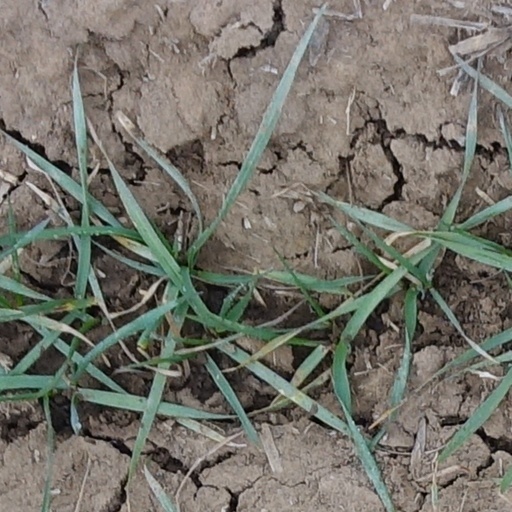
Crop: wheat